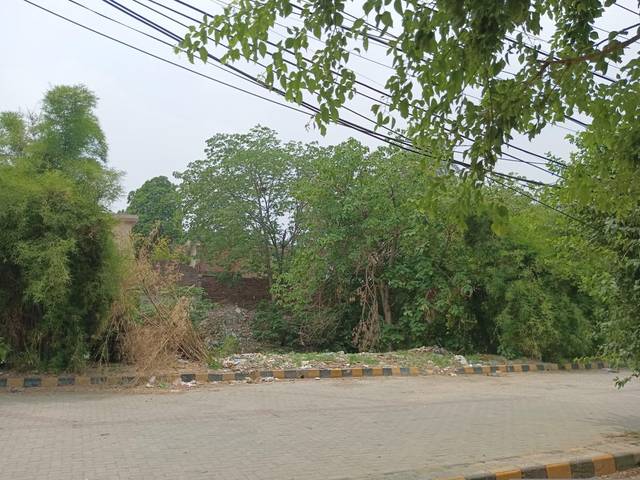
Region: Pakistan
Coordinates: 31.535, 74.339